Efficient frontier

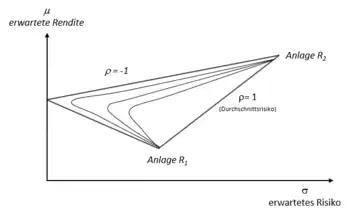
Parametric plot (as a function of weights formula_1) of the expected return and the expected risk for different correlations. The efficient frontier is the upper part of the corresponding curves.

A combination of assets, i.e. a portfolio, is referred to as "efficient" if it has the best possible expected level of return for its level of risk (which is represented by the standard deviation of the portfolio's return). Here, every possible combination of risky assets can be plotted in risk–expected return space, and the collection of all such possible portfolios defines a region in this space. In the absence of the opportunity to hold a risk-free asset, this region is the opportunity set (the feasible set). The positively sloped (upward-sloped) top boundary of this region is a portion of a hyperbola, and is called the "efficient frontier".